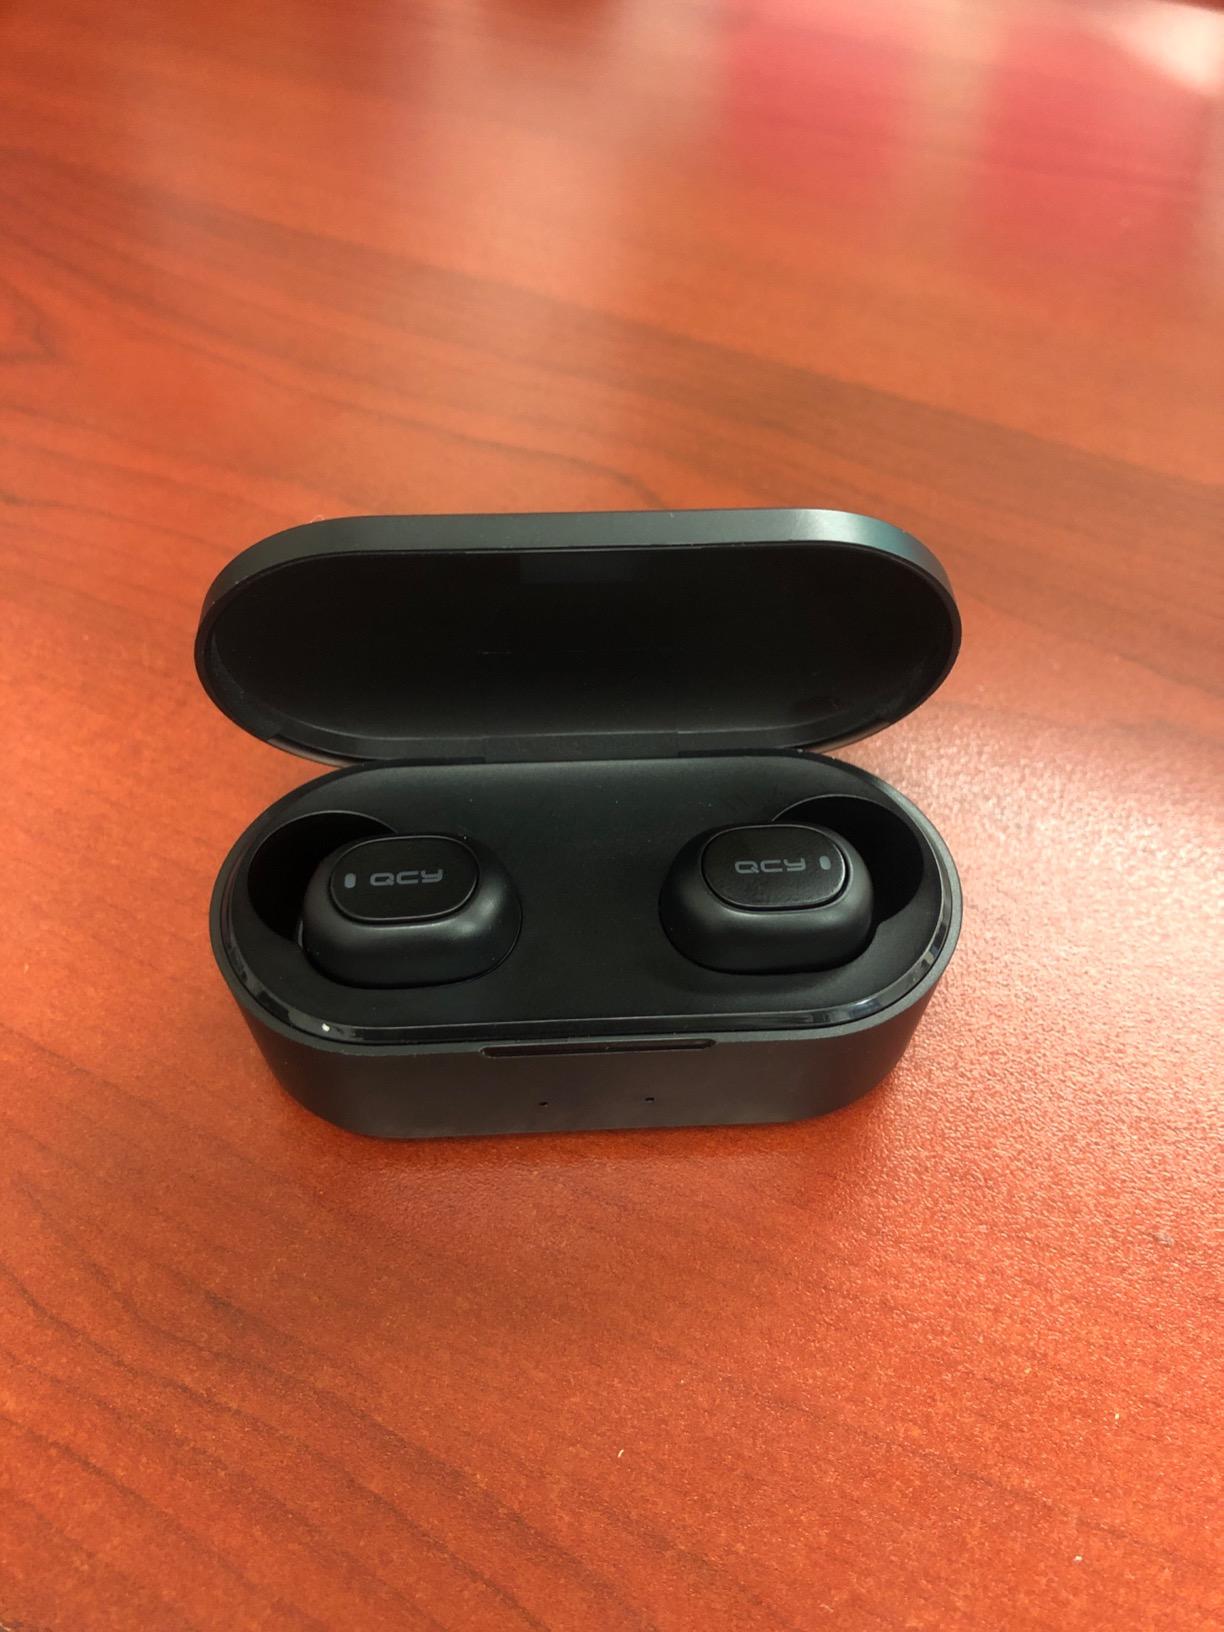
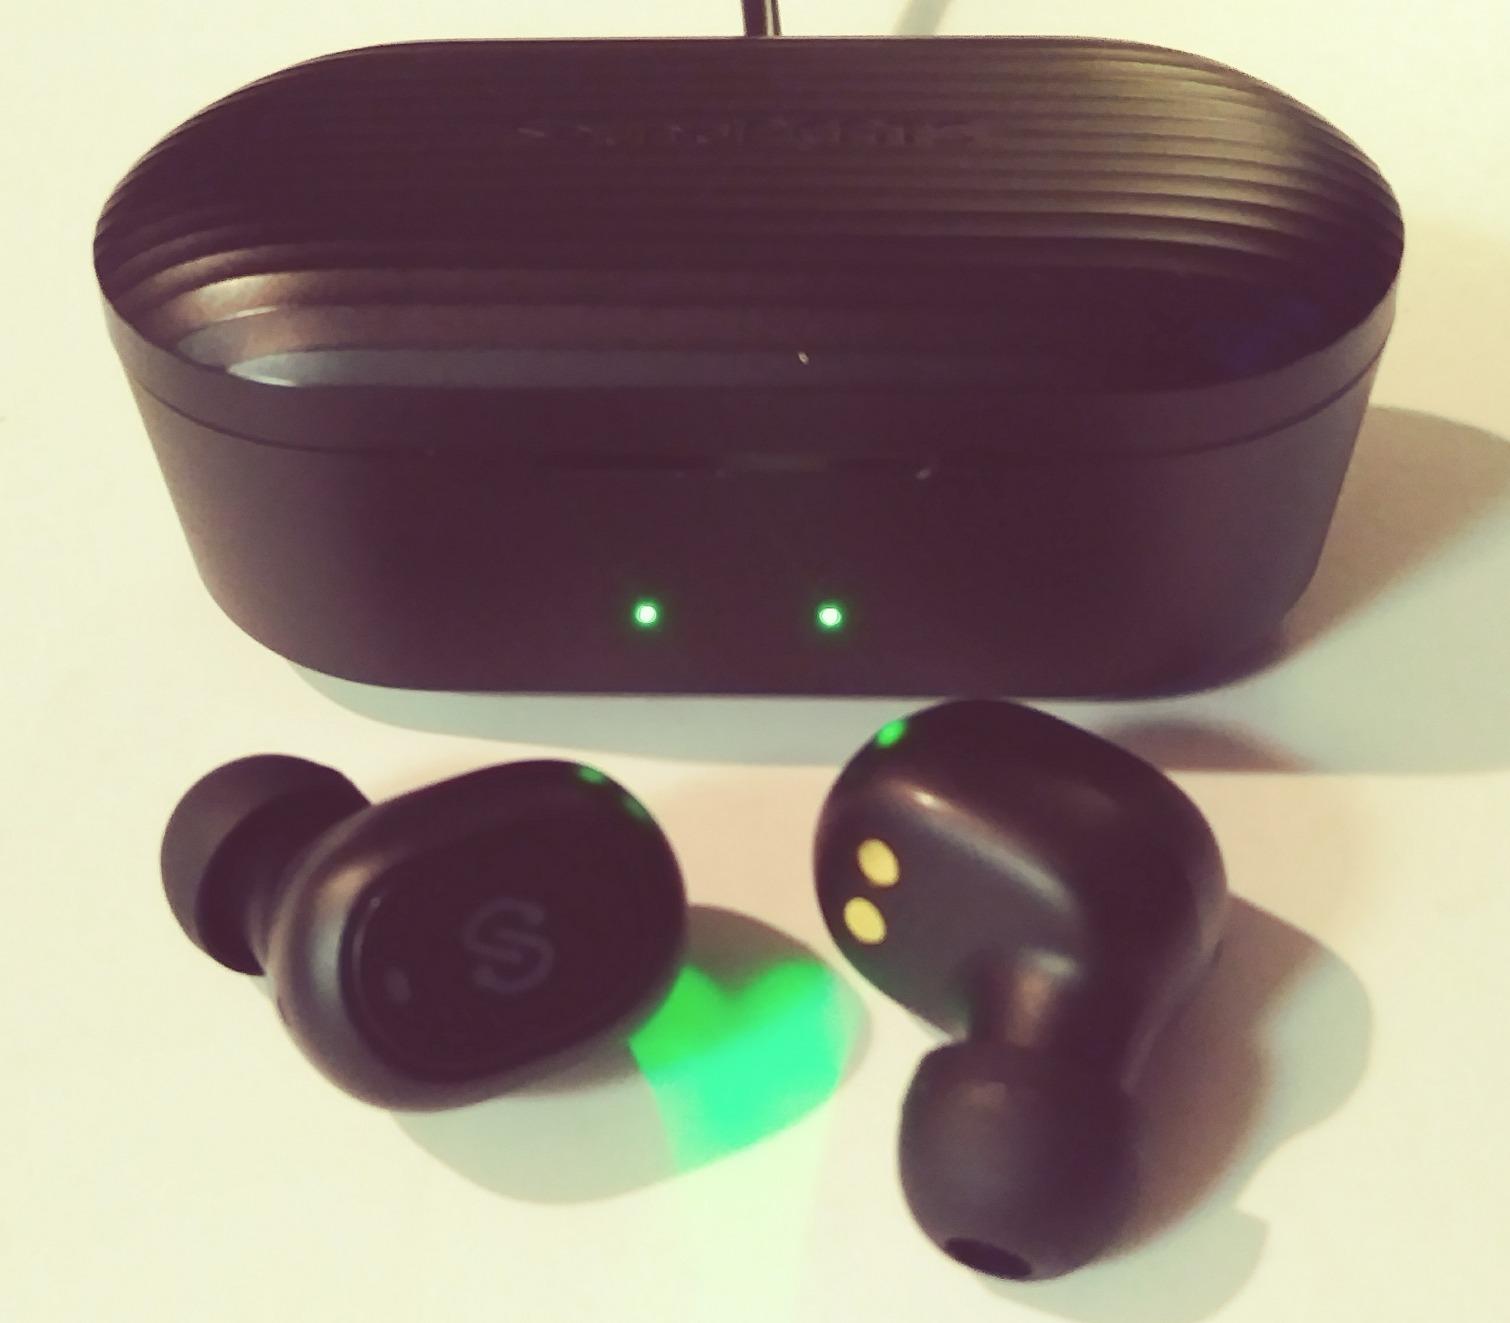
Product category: earbuds
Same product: no